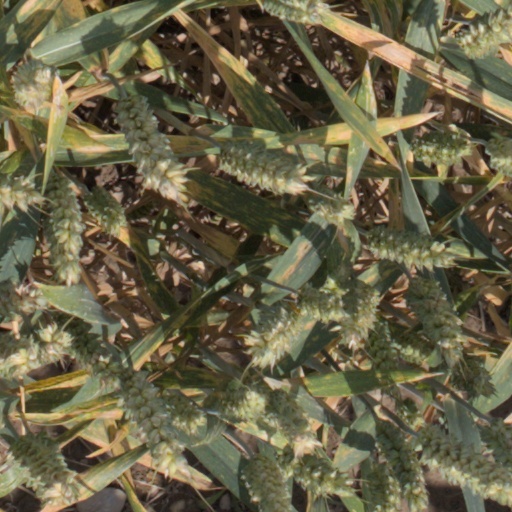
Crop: wheat